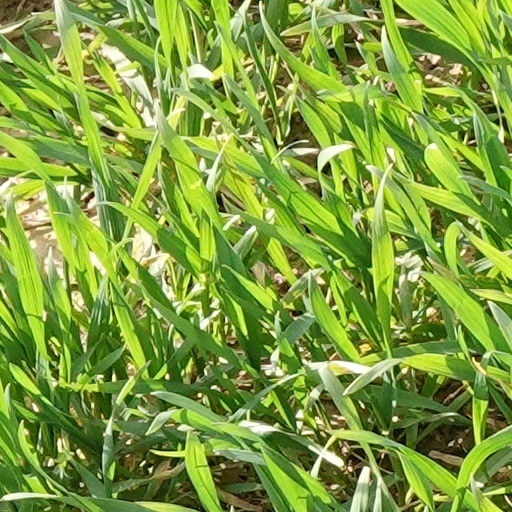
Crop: wheat